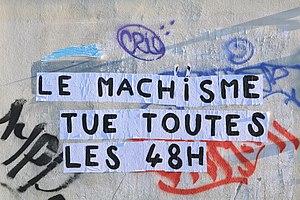
Protestation contre les violences faites aux femmes
Le féminicide est le meurtre d’une ou plusieurs femmes ou filles pour la raison qu’elles sont des femmes.